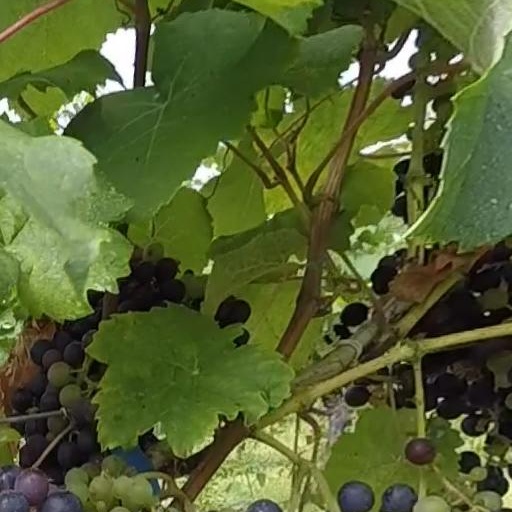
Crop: grape